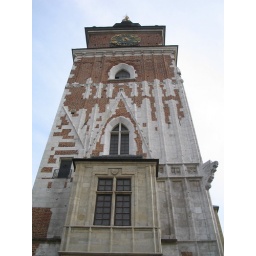
The clock tower in the middle of the square in Krakow